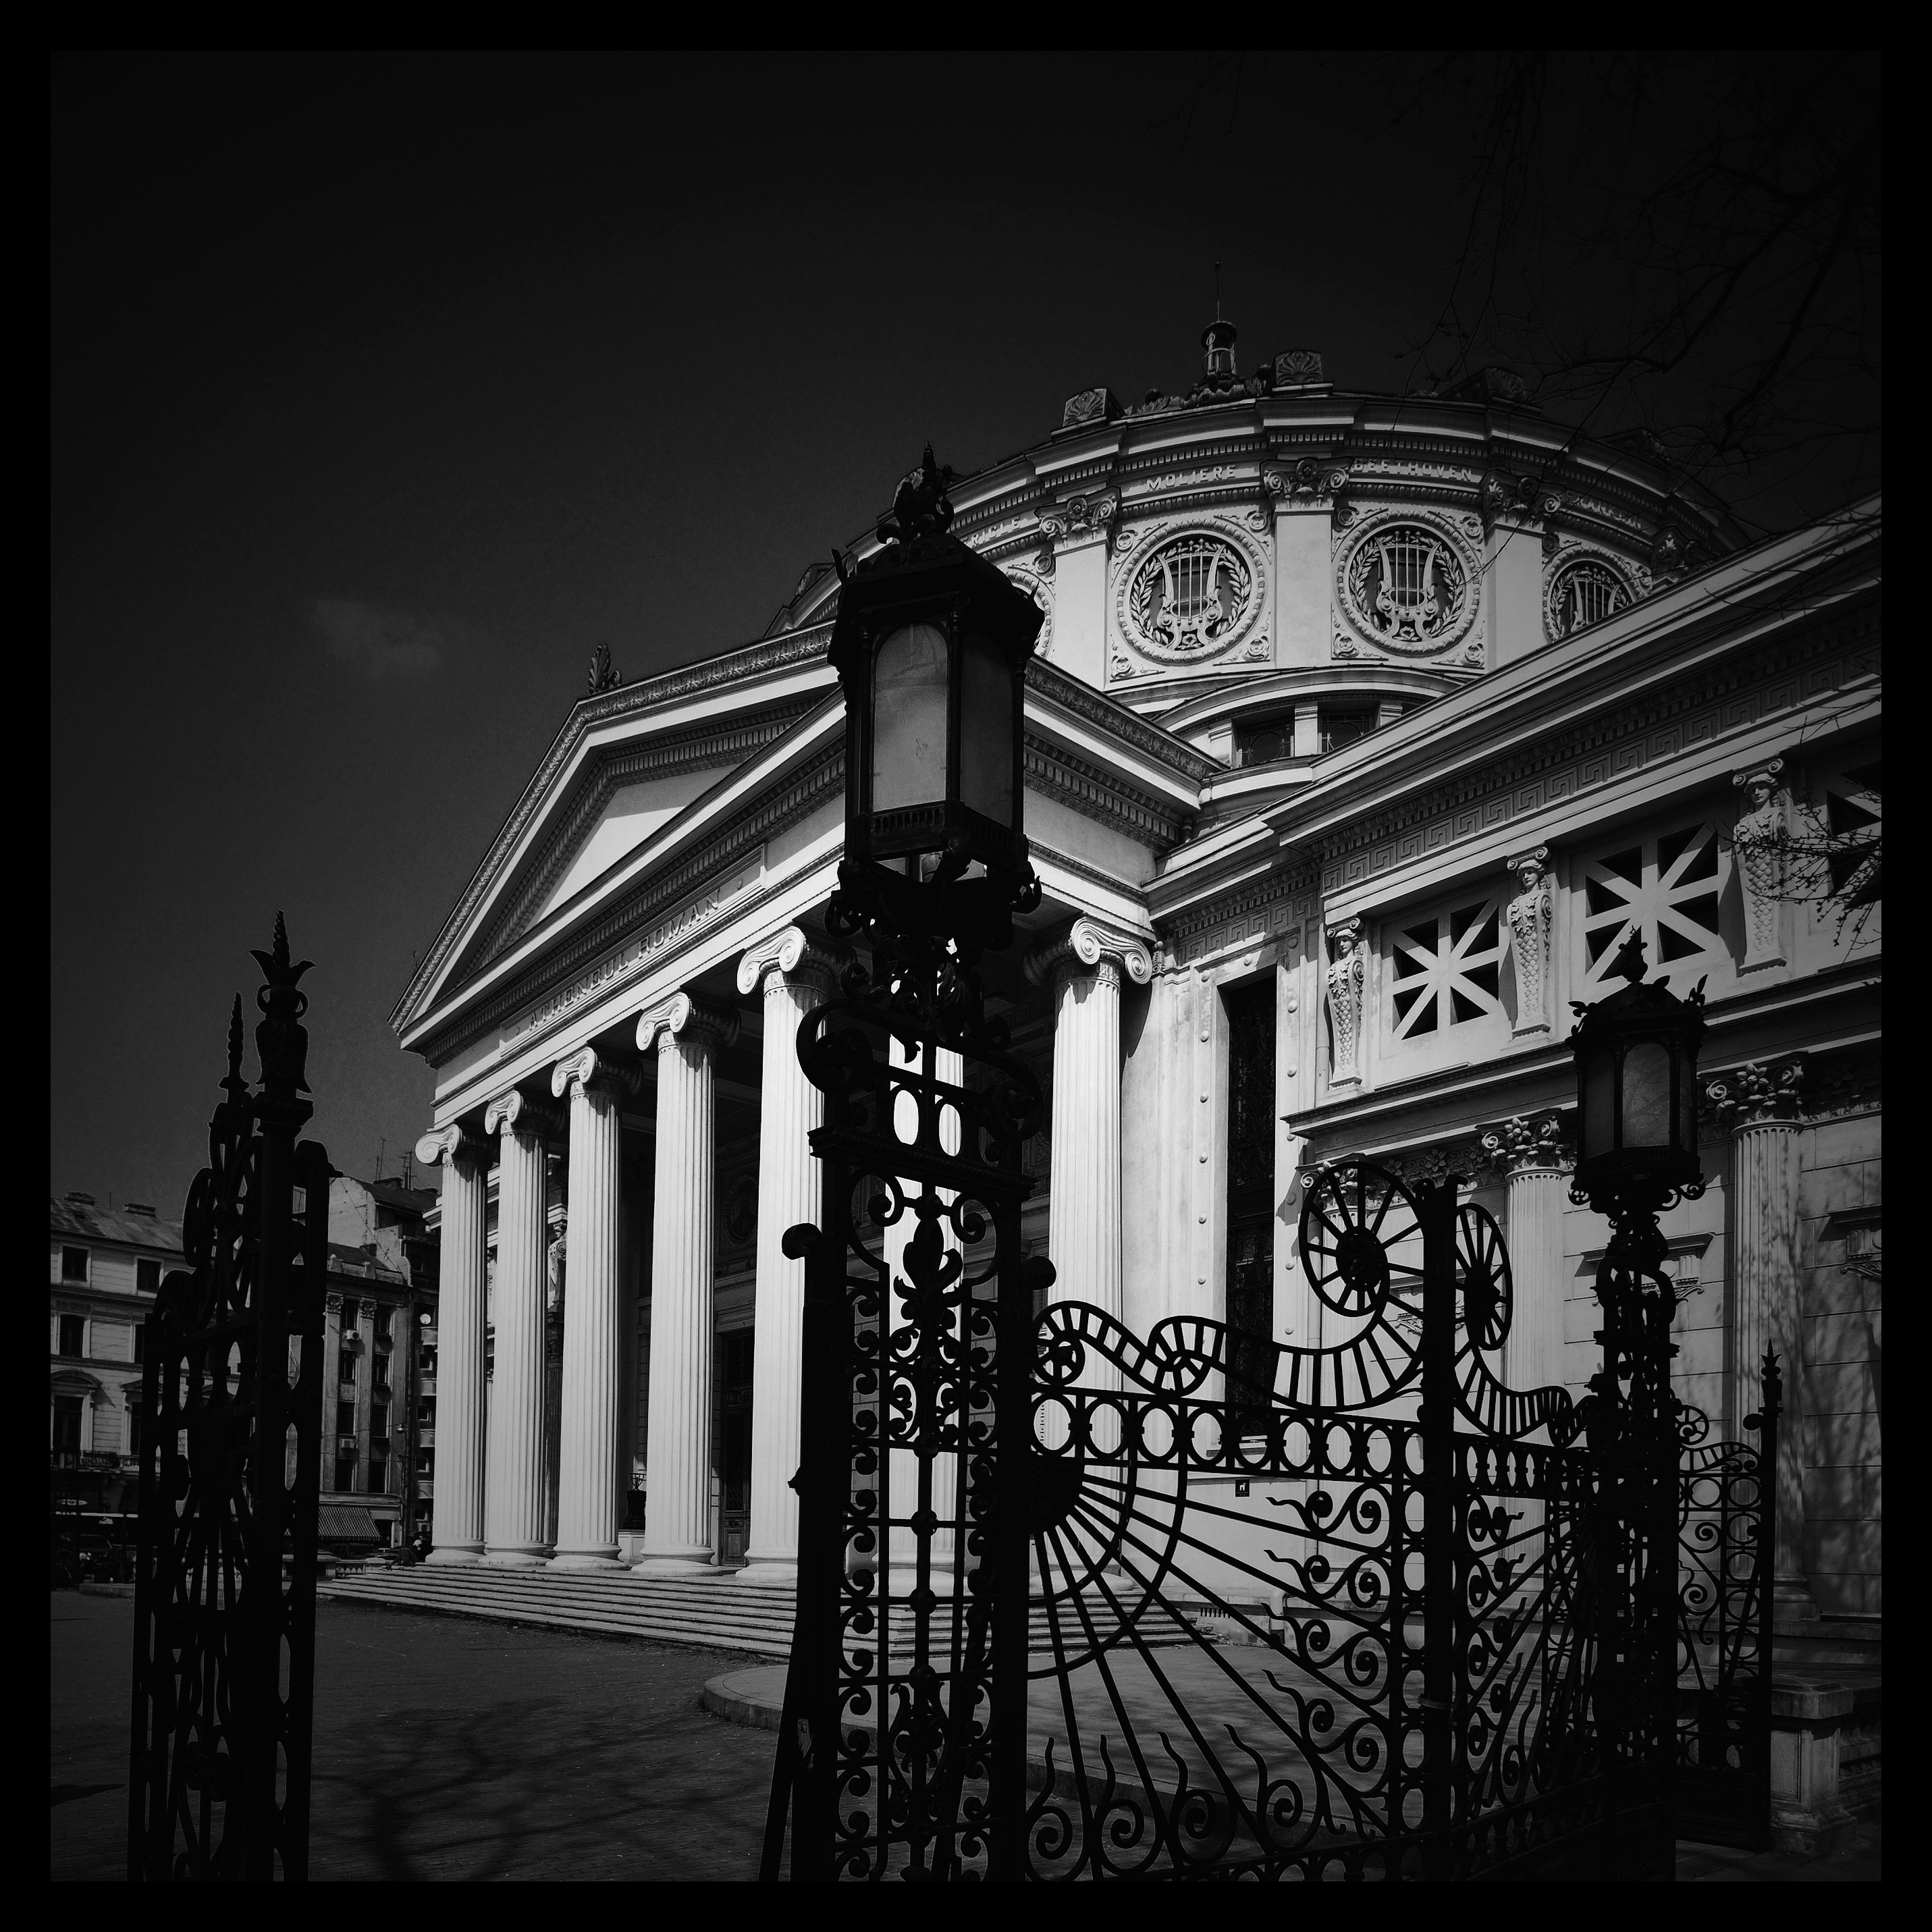
music, light, black and white, architecture, white, night, photography, auditorium, perspective, building, porch, photo, cityscape, concert, column, greek, hall, entrance, romantic, landmark, facade, darkness, black, monochrome, gate, lighting, photos, capital, de, classical, frieze, symmetry, photograph, perspectiva, order, fotografie, portico, style, image, shape, romania, neoclassical, metropolis, bucharest, colonnade, cornice, arhitectura, lumina, romanian, intrare, capitel, bucuresti, colonada, fatada, coloana, stil, poarta, ionic, historicism, atheneum, ateneu, forgediron, neoclasic, romanianathenaeum, atheneul, georgeenescufestival, fierforjat, ateneulrom n, pediment, architrave, entablature, fronton, eclecticism, volutes, volute, revivalism, epistyle, antablatur, antablament, corni, friz, arhitrav, epistil, monochrome photography, film noir